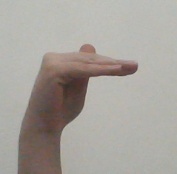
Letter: khaa